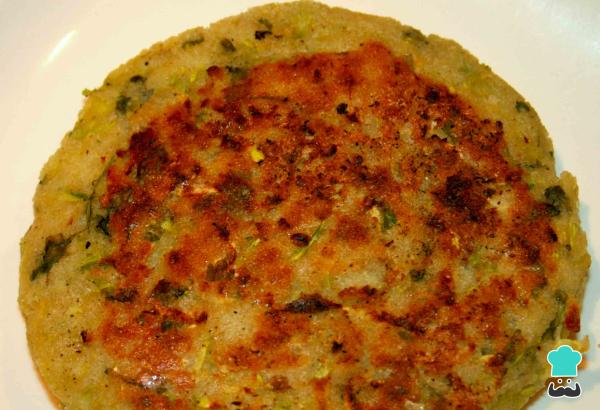
¡Que delicia! Estas maravillosas arepas de calabacín y cilantro son ideales para cualquiera que desee mantenerse sano y en forma. Este rico plato puede reemplazar al pan y acompañar sopas, servir de refrigerio, desayuno, cena y de vez en cuando salva hasta algún almuerzo. Rellena esta maravillosa arepa de vegetales con la ensalada de tu preferencia y alguna proteína. ¡Será un placer al paladar!Me encantaría saber tú opinión de esta receta y si te animas a preparar este plato, por favor comparte tu foto.